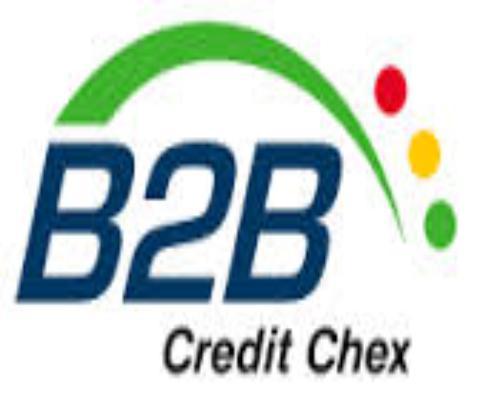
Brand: Chex
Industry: Food